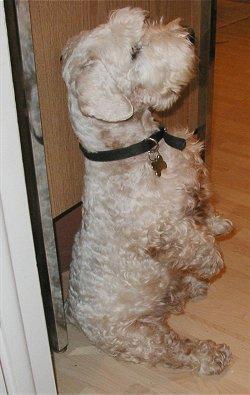
Sealyham_terrier